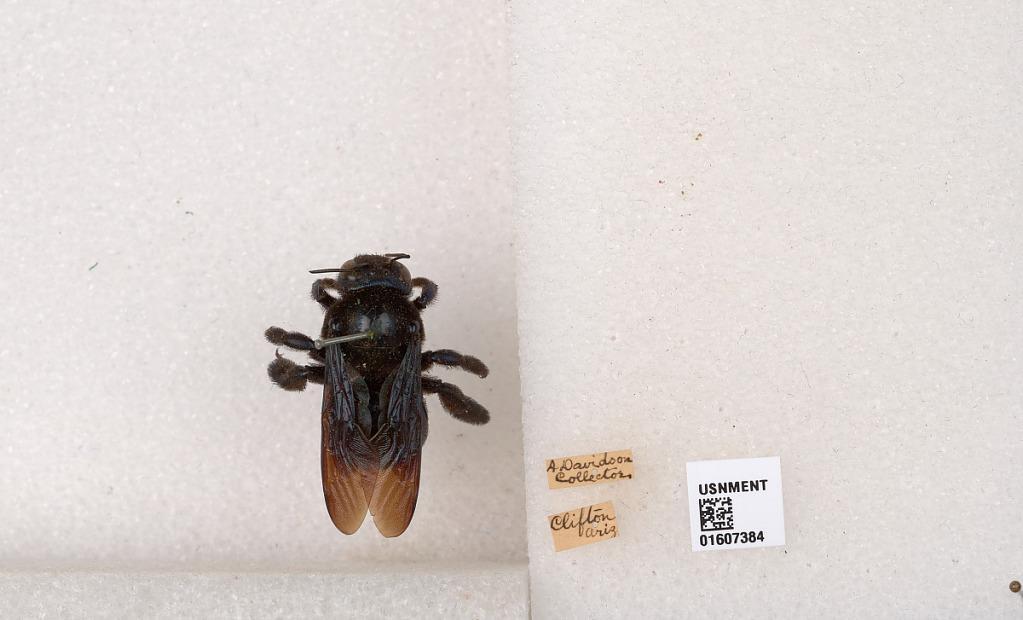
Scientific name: Xylocopa (Xylocopoides) californica arizonensis Cresson
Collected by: A. Davidson
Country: United States
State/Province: Arizona
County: Greenlee
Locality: Clifton
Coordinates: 33.0509, -109.296